Hankou

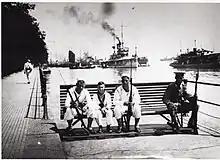
1926, Hankow, American sailors from the USS Palos (docked behind)

Early in 1927, the British concession was occupied in the course of the revolutionary troubles that accompanied the Northern Expedition when the Chinese Kuomintang forces occupied the concession and showed no intention of withdrawing. The Chen-O'Malley Agreement of February 1927 provided for a combined British-Chinese administration of the concession and in 1929 the British concession formally came to an end. From then on it was administered by the Chinese authorities as the Third Special Area.